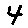
Label: 4